Dr. Lindley Schooley House and Office

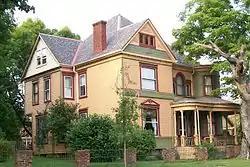
The Lindley-Schooley House in Belmont, Ohio

The Dr. Lindley Schooley House and Office is a Queen Anne style house in Belmont, Ohio. The house on Main Street was built around 1895 for Dr. Lindley Schooley (1824-1908).